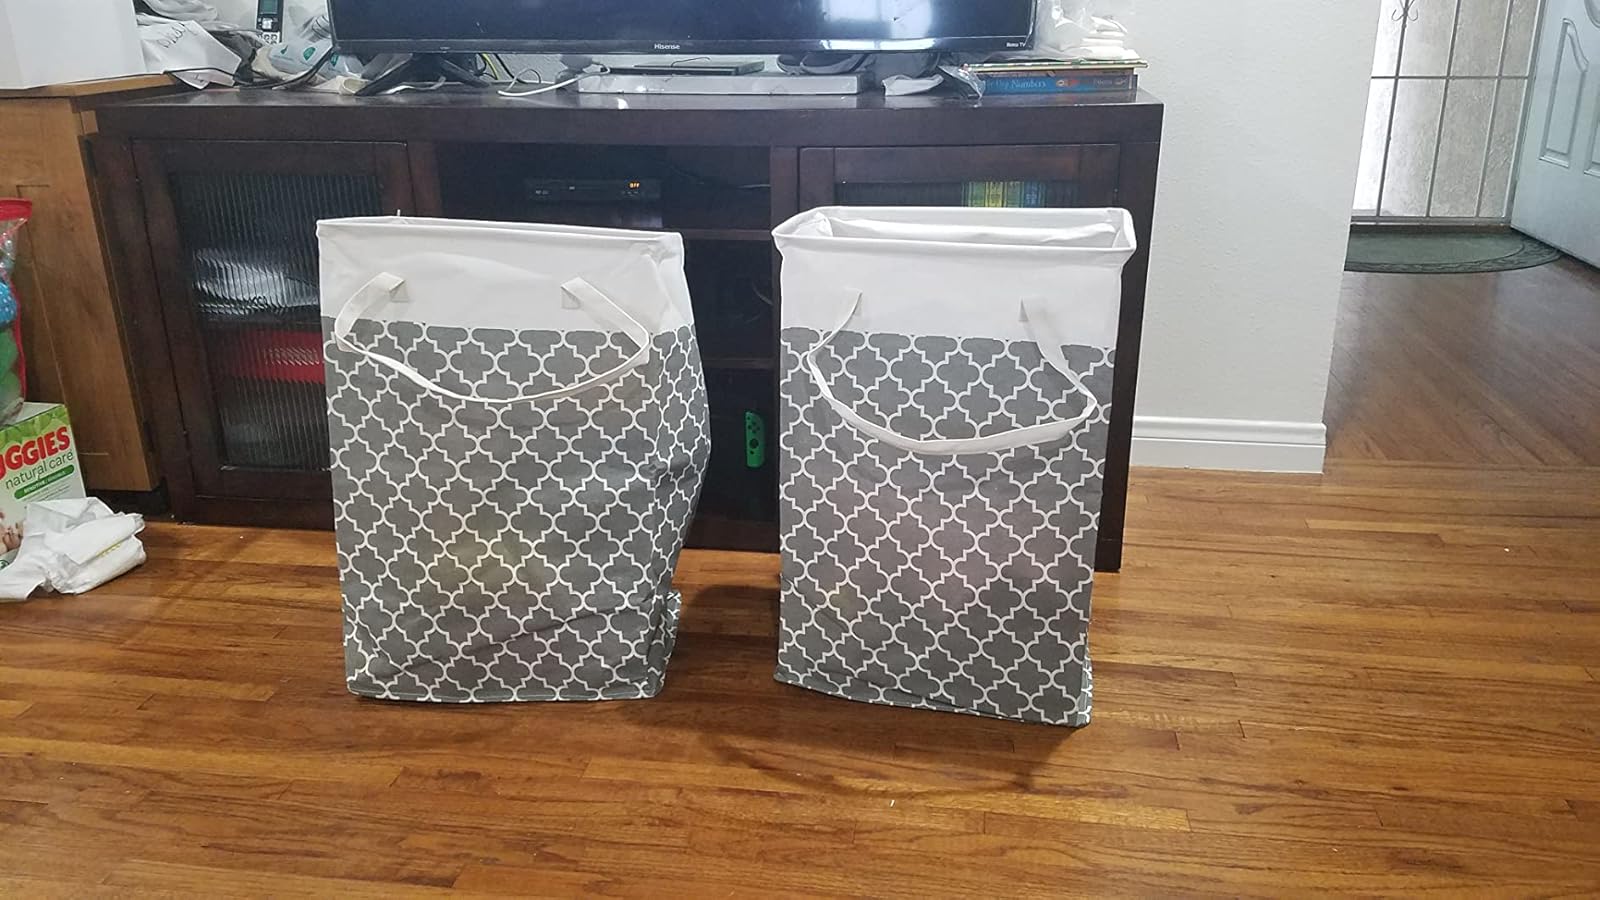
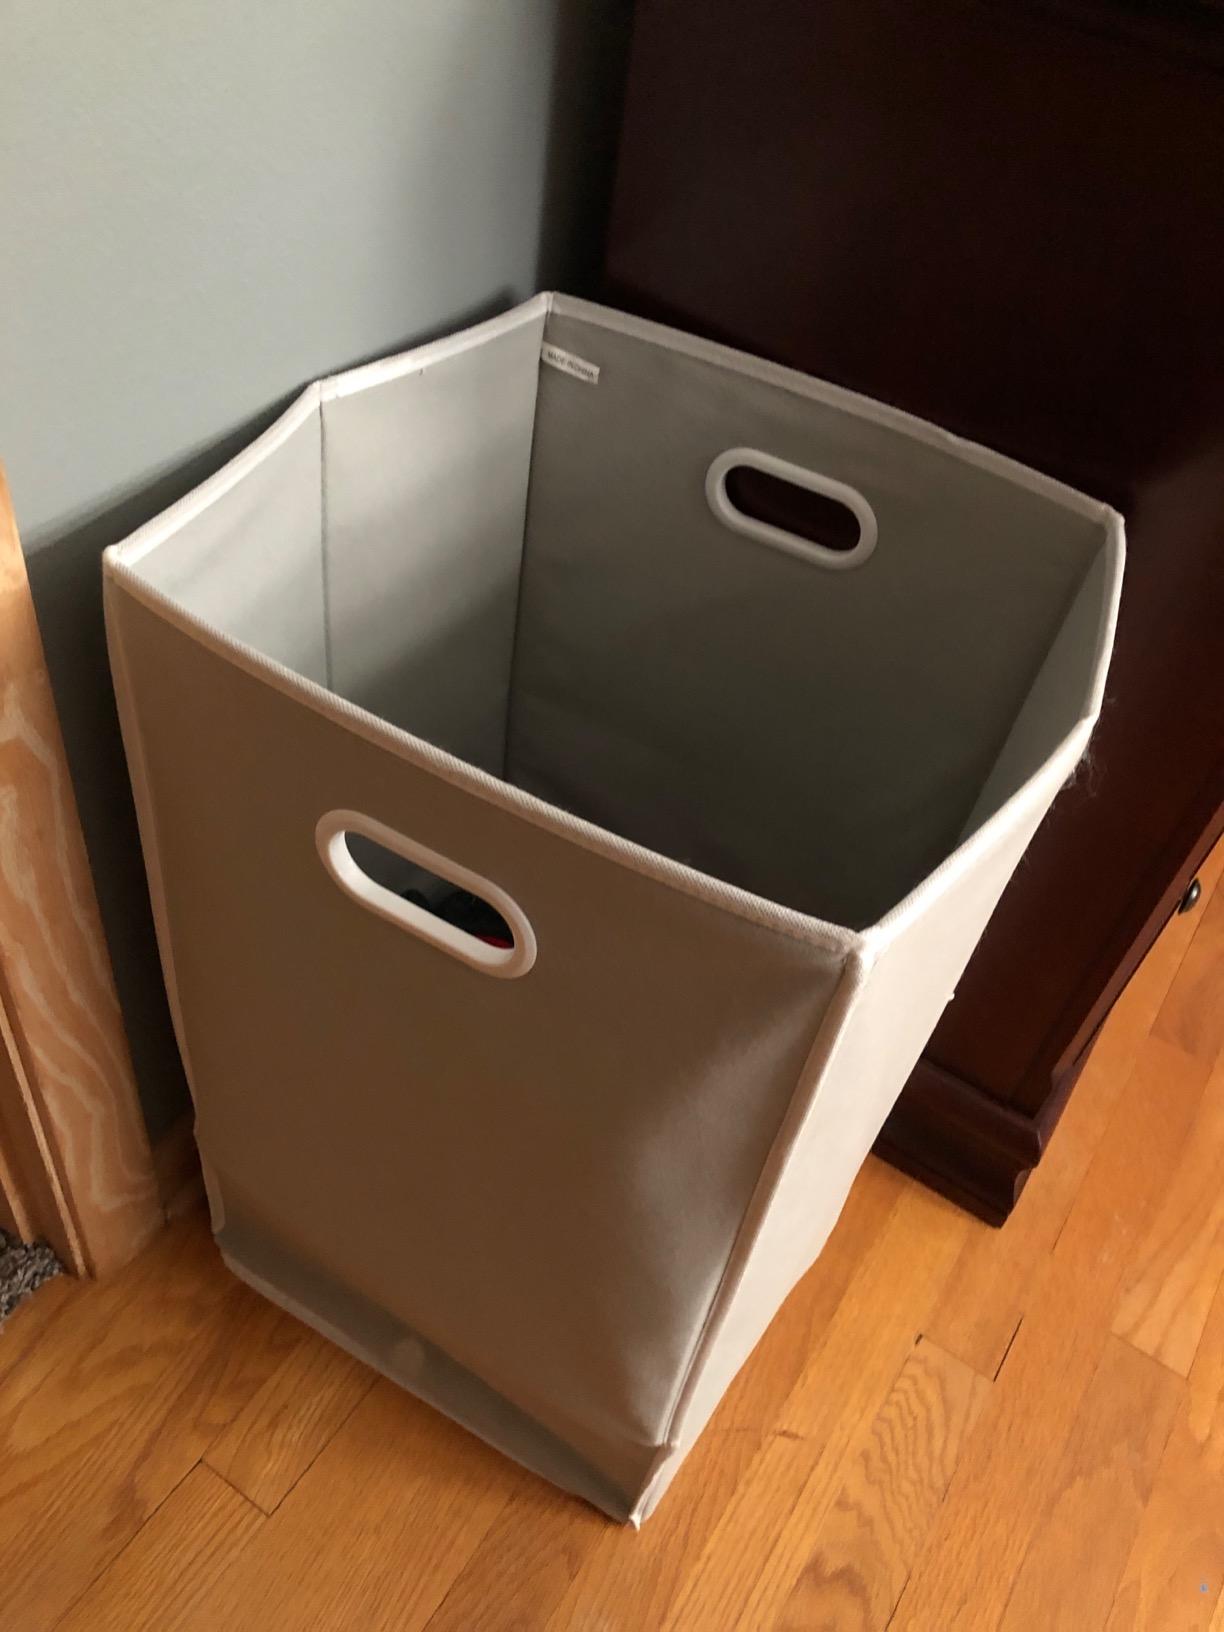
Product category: items_hamper
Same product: no